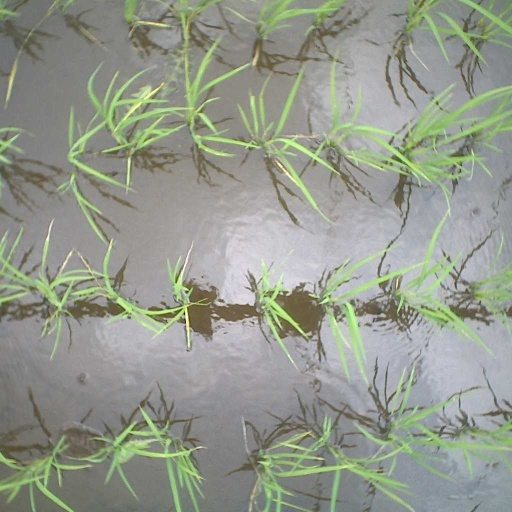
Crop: rice